Landhaus Klagenfurt

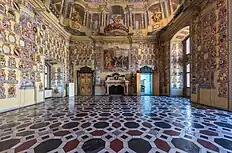
Great Hall of Coats of Arms

The Great Armorial Hall, situated on the first floor of the west wing of the Landhaus, is an impressive space that spans both upper floors, standing 9.8 meters high. With a floor area of 23 × 13 meters, its dimensions have remained unchanged since its completion in 1581. Originally adorned with frescoes and a ceiling painting by Anton Blumenthal, these were lost in a fire in 1723. The hall was then redesigned by Josef Ferdinand Fromiller, who is responsible for its current appearance.